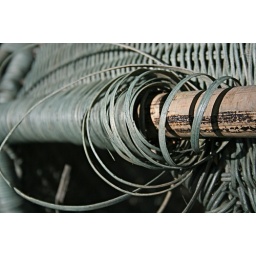
some old basket chairs, found on the fleemarket, in a backyard or on the street